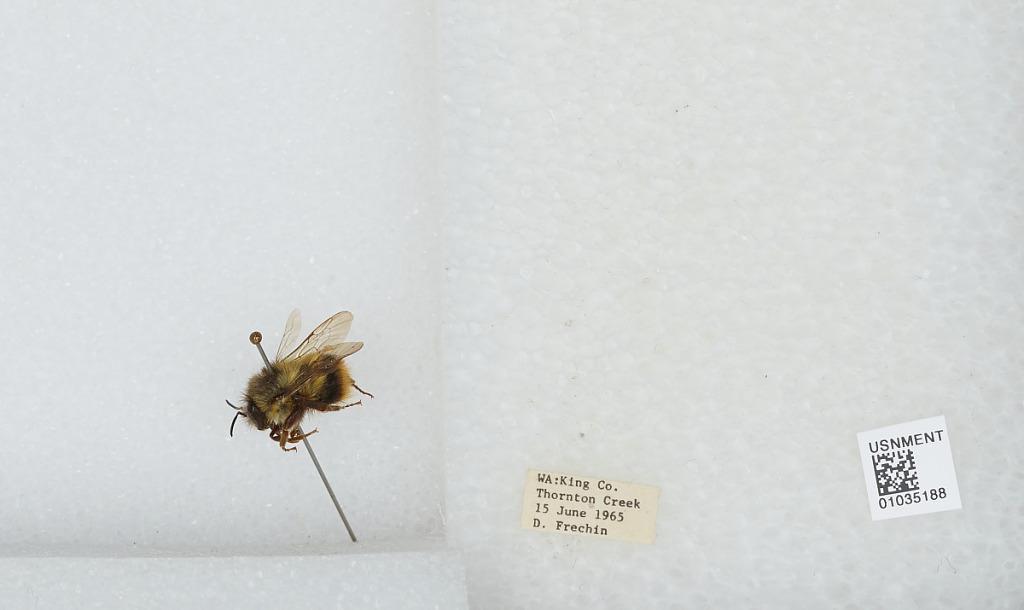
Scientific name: Bombus (Pyrobombus) mixtus Cresson
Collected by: D. Frechin
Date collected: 1965-6-15
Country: United States
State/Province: Washington
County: King
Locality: Thornton Creek
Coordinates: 47.7031, -122.309